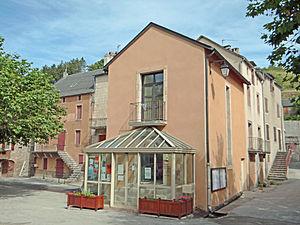
Lanuéjols (Gard) - Mairie
Lanuéjols est une commune française située dans le département du Gard, en région Occitanie.